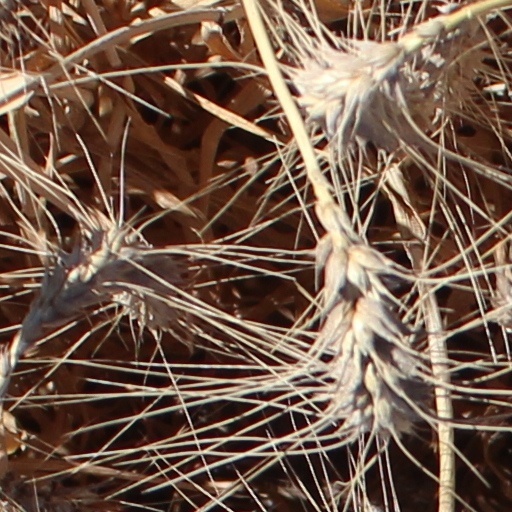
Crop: wheat